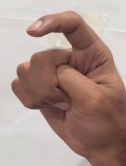
ASL sign: X